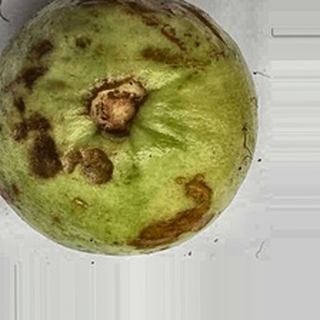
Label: guava_anthracnose